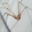
Label: spider